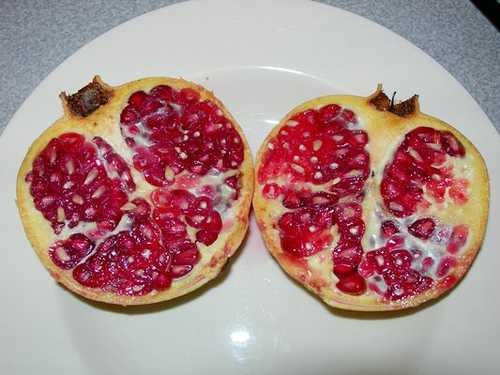
Label: Pomegranate